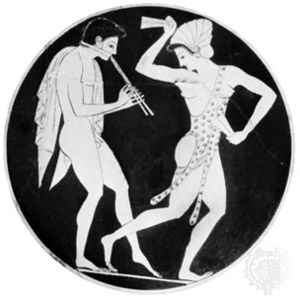
Musikhistorie
Musik i antikken
Musikhistorie er studiet af musikkens historiske udvikling. Musikken har en lang og kompleks historie og findes i alle kulturer gennem tiden. En kulturs musik er påvirket af alle andre aspekter af kulturen, for eksempel samfundets sociale og økonomiske organisering, den teknologiske udvikling samt andre kunstarter. Musikken – og dermed musikkens historiske udvikling – varierer derfor mellem regioner og epoker.